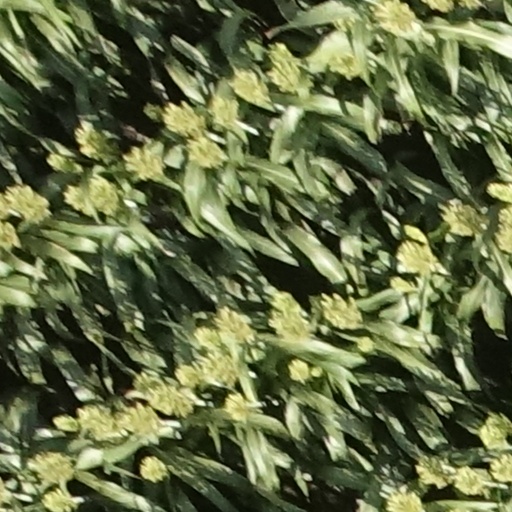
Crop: sorghum